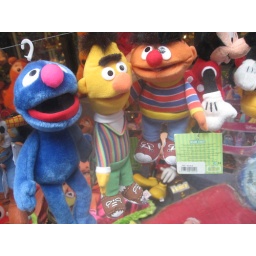
Stuffed animals in the window of a retro toy store.